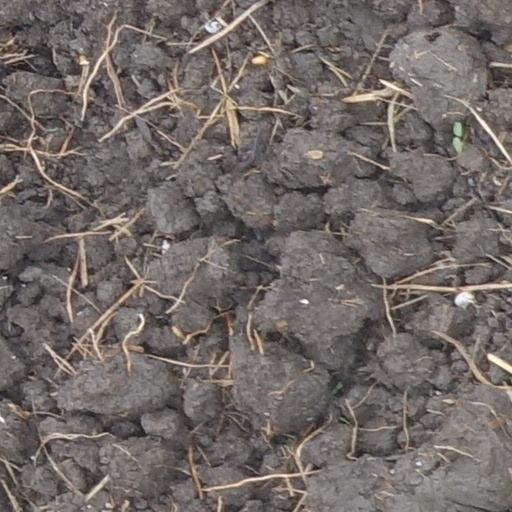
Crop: wheat